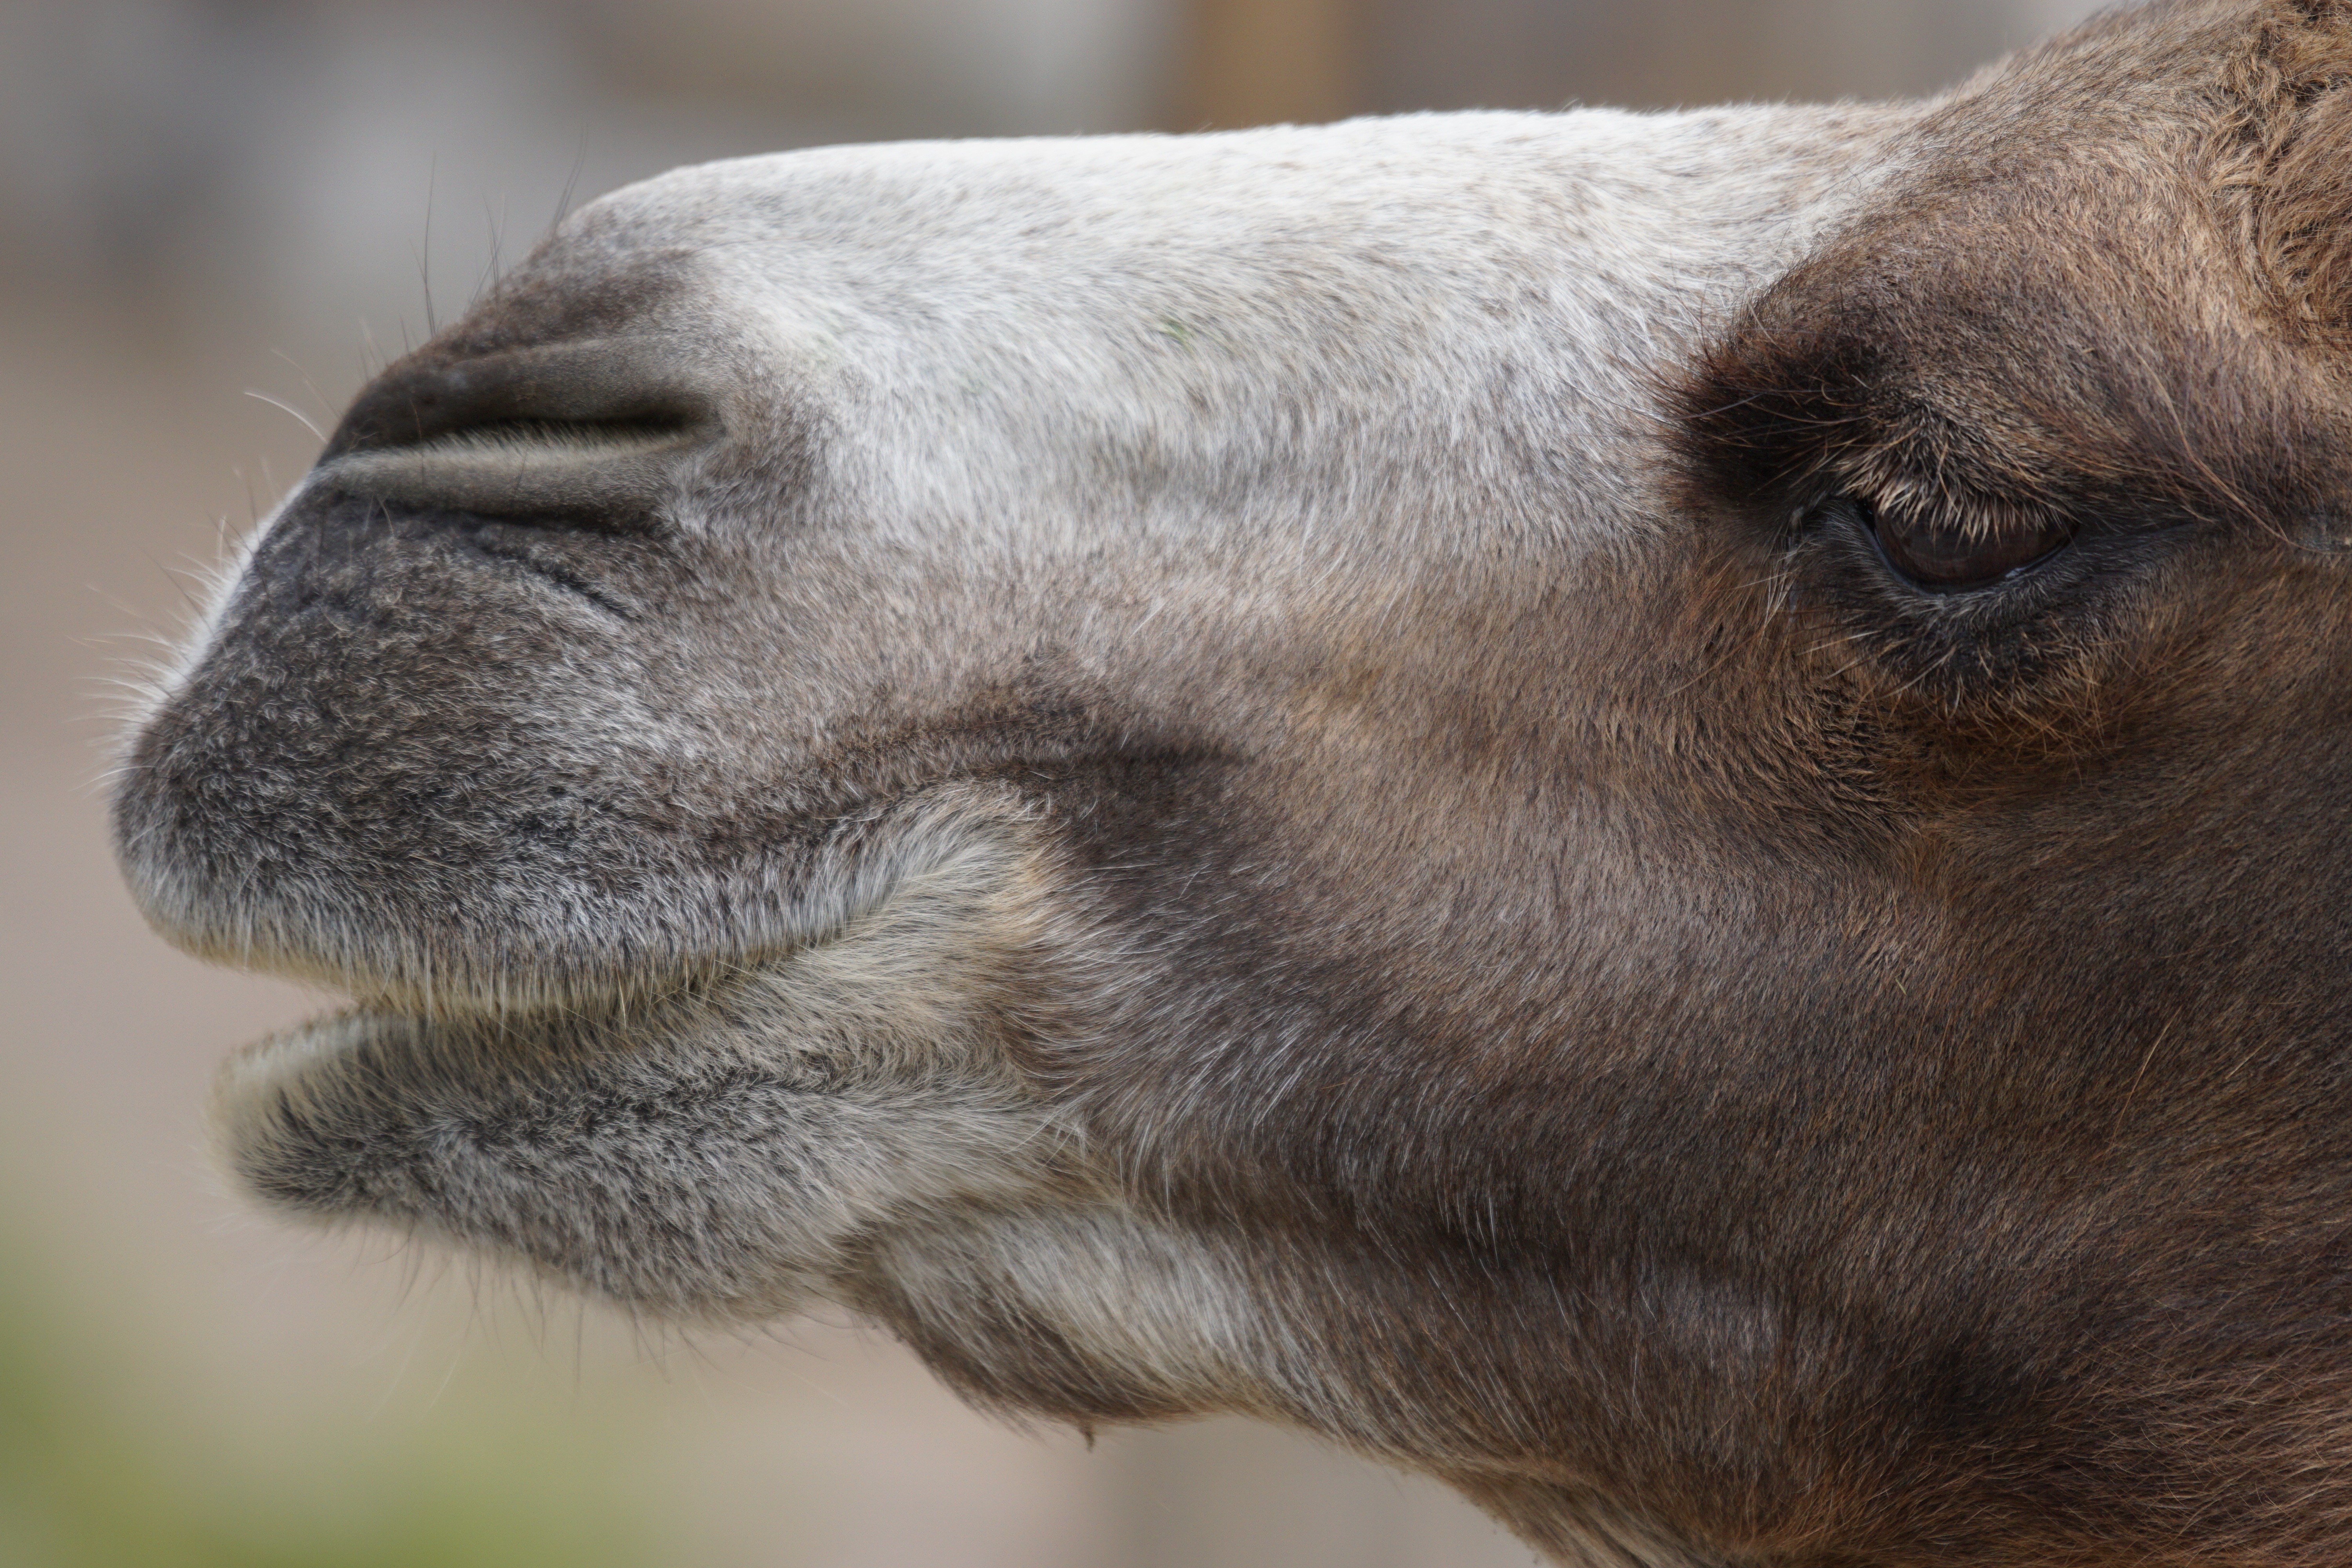
portrait, camel, horse, mammal, mane, fauna, close up, nose, snout, head, vertebrate, desert ship, camel like mammal, horse like mammal, arabian camel